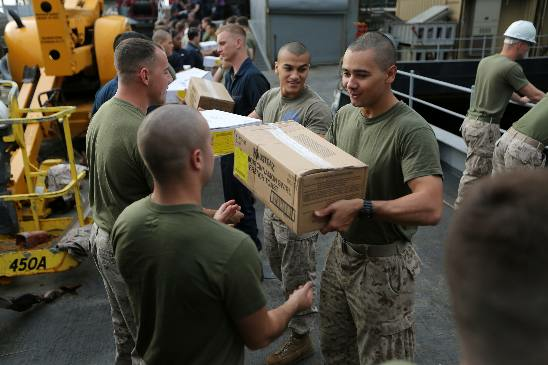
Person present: Yes